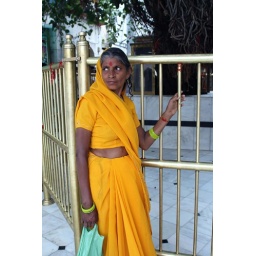
A woman wearing a bright yellow sari standing in the courtyard of the Chintpurni Temple near Kangra.